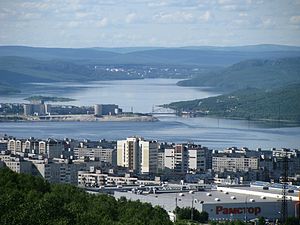
Kola (by)
Kola er en by med 9.691 indbyggere, beliggende på Kolahalvøen i Murmansk oblast i det nordvestlige Rusland ca. 12 syd for Murmansk og 25 km sydvest for Severomorsk. Byen Kola ligger, hvor floderne Kola og Tuloma flyder sammen. Sandsynligvis kommer navnet Kola fra floden Kola, der igen er navngivet efter det finsk-ugriske ord "Kulyoki", som betyder "fisk".